Indiana State Road 930

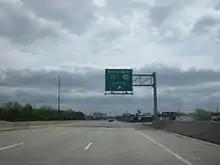
SR 930 at the I-69 and US 30 interchange

SR 930's western terminus is at an interchange with I-69, US 24, US 30, and US 33. The highway heads southeast on Goshen Road from the interchange towards Coliseum Boulevard as a six-lane divided highway, passing between commercial properties and woodland. The route turns east onto Coliseum Boulevard as a four-lane undivided road with a center turn lane, passing through commercial and industrial properties. The highway has an at-grade railroad crossing with a single-track rail line. After the railroad crossing, the road widens to a six-lane undivided highway at Sherman Boulevard. The route then has an intersection with US 27, and continues passing through commercial properties.